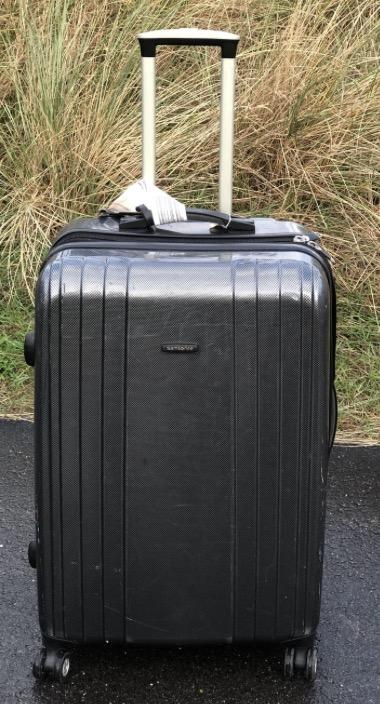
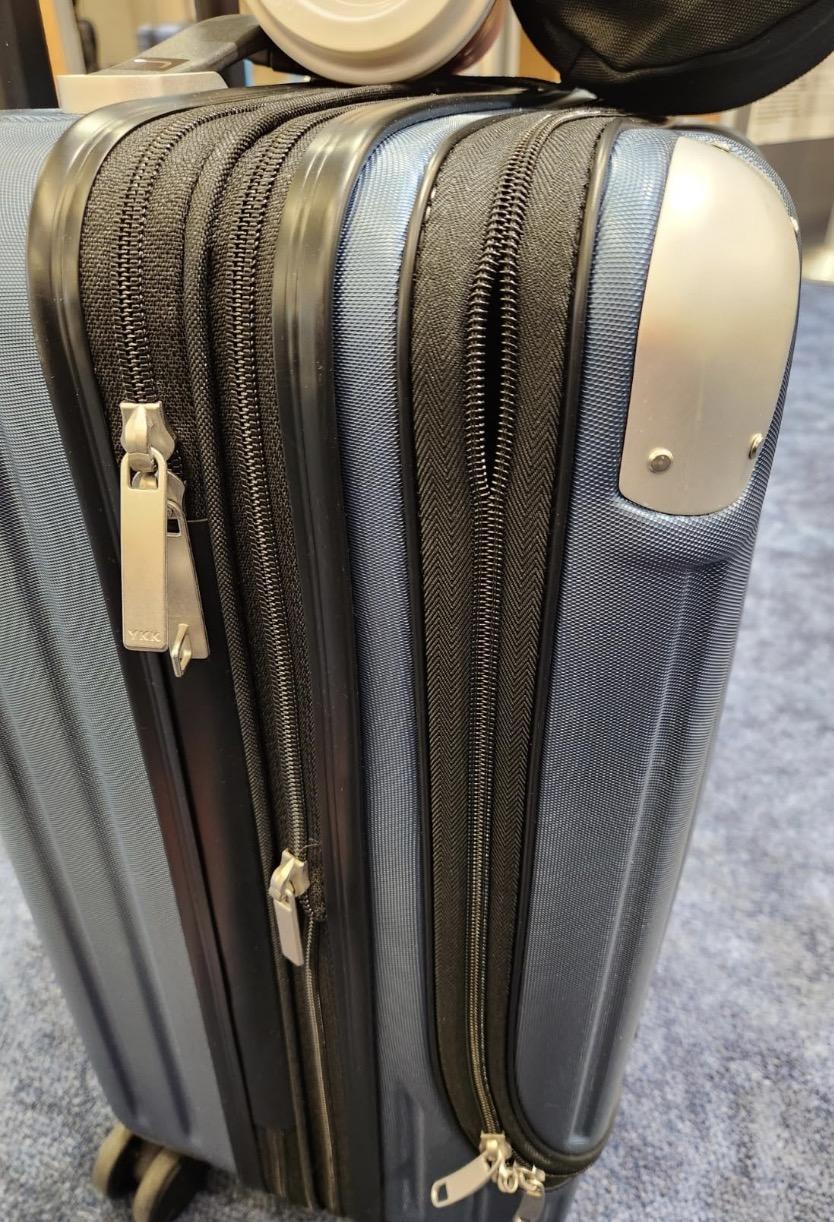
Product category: items_tea
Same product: no